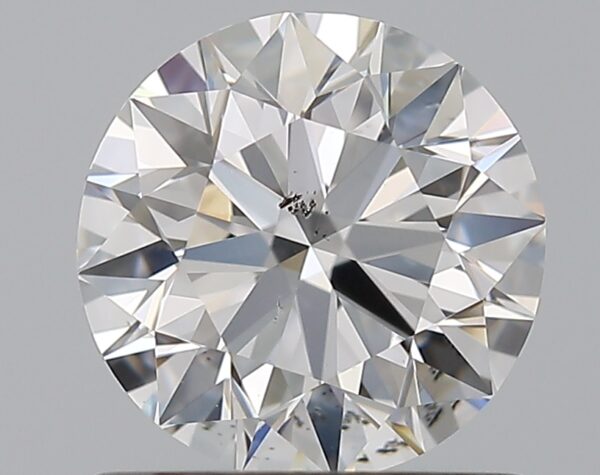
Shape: round
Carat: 1
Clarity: SI1
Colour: E
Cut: EX
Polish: EX
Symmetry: EX
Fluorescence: N
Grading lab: GIA
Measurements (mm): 6.32 x 6.36 x 3.97